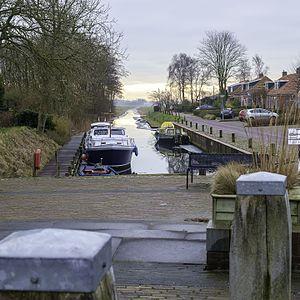
Molenrij est un village de la commune néerlandaise de Het Hogeland, situé dans la province de Groningue.